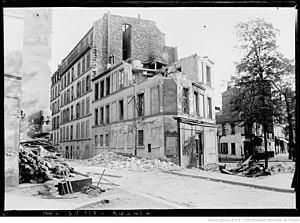
Le boulevard de la Gare (boulevard Vincent-Auriol) après le bombardement du 2 juin 1918
Cet article recense les bombardements aériens et d'artillerie lourde à grande puissance sur Paris et sa banlieue durant la Première Guerre mondiale.